Yellow journalism

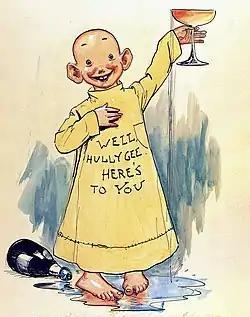
The Yellow Kid, drawn by Richard F. Outcault, appeared first in Pulitzer's "New York World" and then moved to Hearst's "New York Journal."

An English magazine in 1898 noted, "All American journalism is not 'yellow', though all strictly 'up-to-date' yellow journalism is American!"